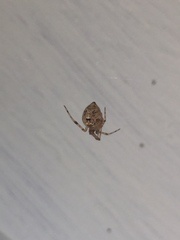
Species: Parasteatoda_tepidariorum